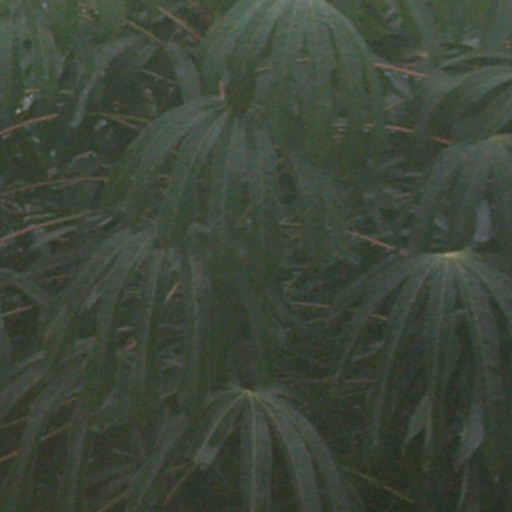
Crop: cassava